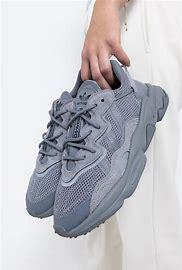
Brand: adidas
Model: originals Adidas Originals Ozweego